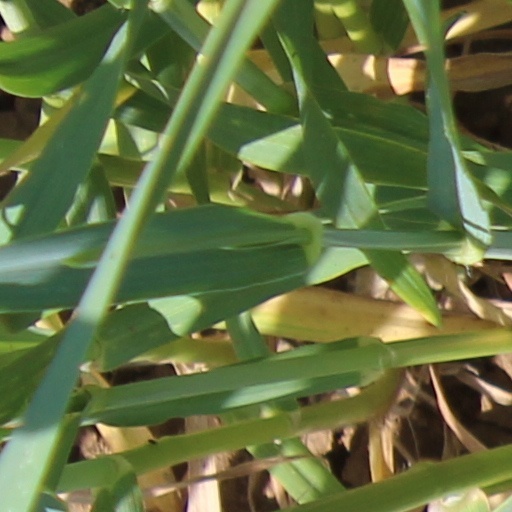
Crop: wheat